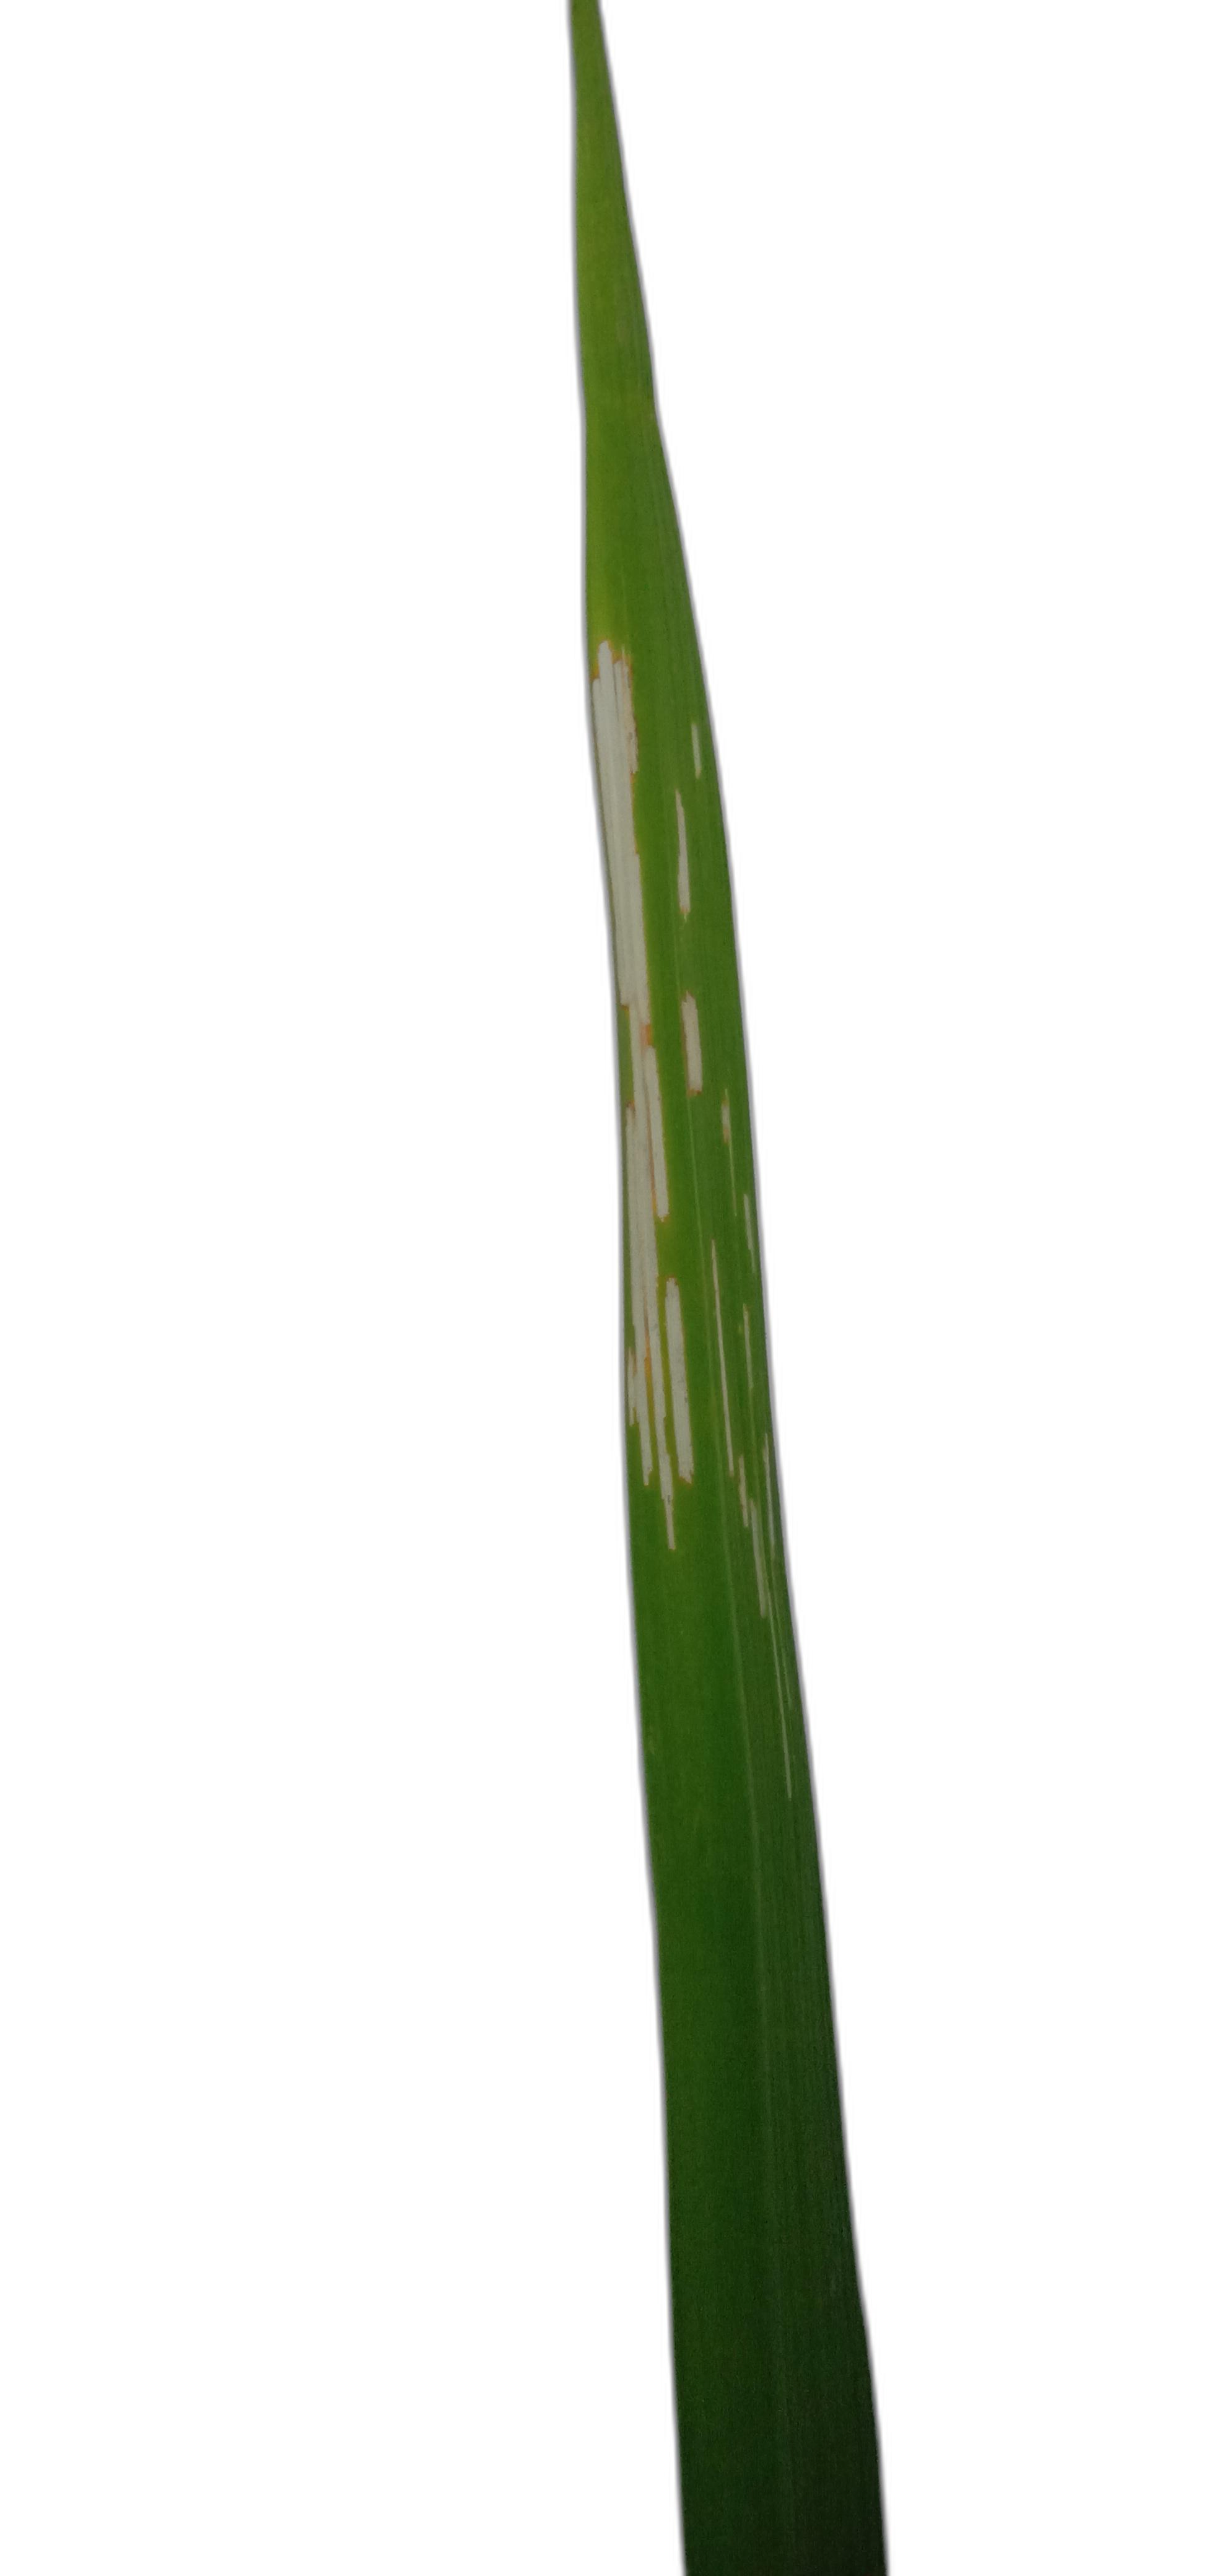
Label: Rice Leaffolder